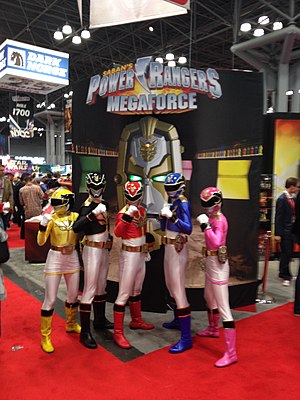
Power Rangers
Power Rangers er en Amerikansk tv-serie, der startede i 1993. Serien kørte på TV3 både med orginal sprog og dansk tale.